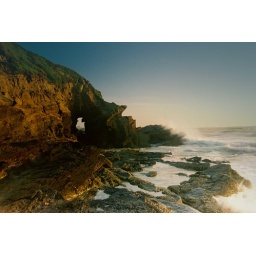
Salt rock hole in the wall